Paul H. Appleby

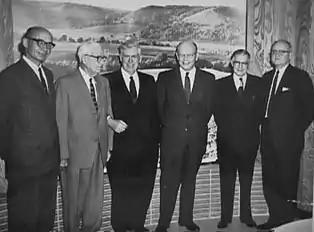
A retired Paul Appleby (second from the right) at a USDA lecture series in 1961

Paul Henson Appleby (September 13, 1891 – October 21, 1963) was an American journalist, public servant, and educator. He was the editor of "Iowa Magazine" in Waterloo, Iowa from 1920 to 1924. The four years following saw him as an editorial writer for the Des Moines Register and Tribune. In 1928, he moved to Virginia and published the "News-Journal" in Radford, Virginia. In 1933, he became Assistant to the Secretary of Agriculture, Henry A. Wallace. By 1940, he was the Undersecretary of Agriculture and in 1944 he became Assistant Director of the Budget for the United States. He left Washington DC to work for the radio station KIRO, returned to Washington DC and left again, this time to become the dean of Syracuse University’s Maxwell School of Citizenship and Public Affairs. He made several trips to India as a consultant with the Ford Foundation and in 1955 returned to political life by serving as Budget Director for the State of New York. He retired in 1957, but remained active in his role as a consultant to India and published several articles.